Spanish conquest of New Granada

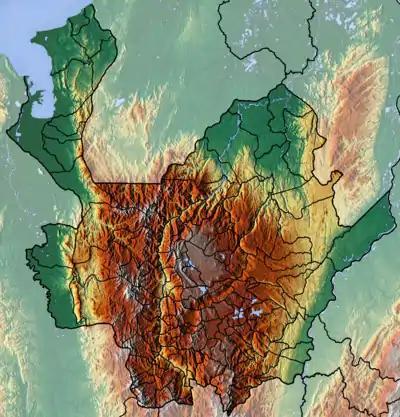
Antioquia, home to the Guna in the northwest and Nutabe in the centre

The Nutabe traded with neighboring tribes, for which they used a strategic bridge over the San Andreas River.